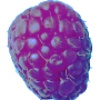
Label: Raspberry 1